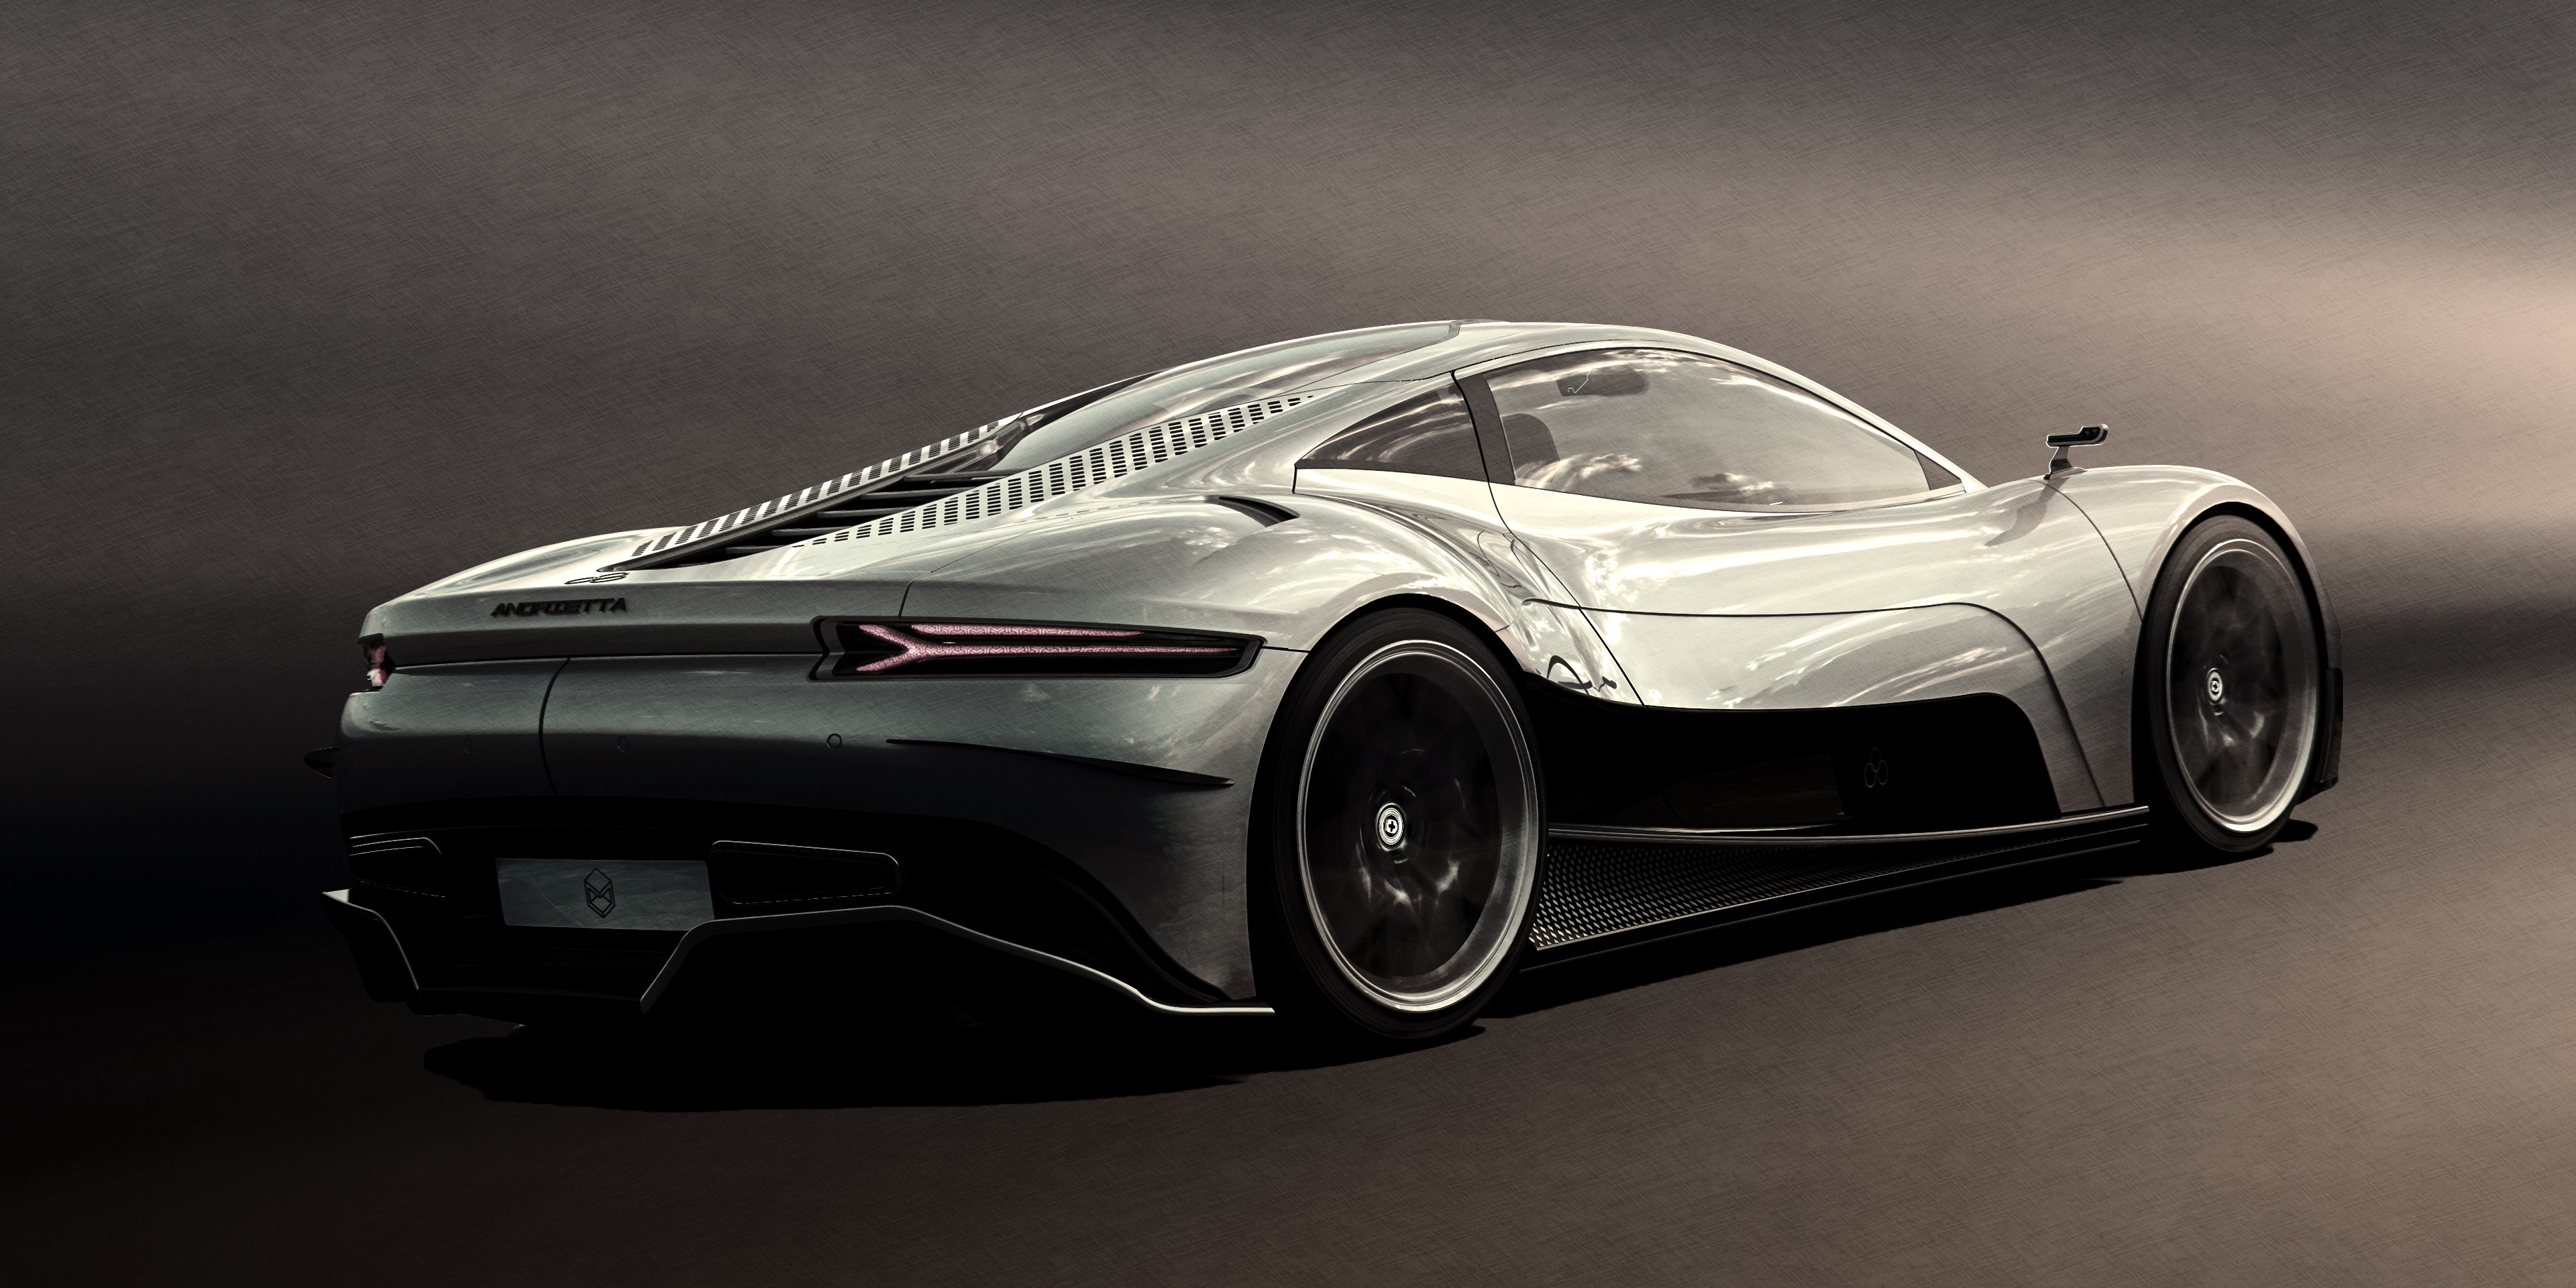
car, wheel, hood, tire, automotive lighting, vehicle, automotive design, automotive tire, alloy wheel, headlamp, motor vehicle, bumper, personal luxury car, fender, rim, vehicle door, automotive exterior, performance car, hardtop, sports car, automotive wheel system, mid size car, luxury vehicle, classic car, Automotive parking light, auto part, coupe, tire care, supercar, rolling, grille, Grand tourer, metal, landscape, publication, sedan